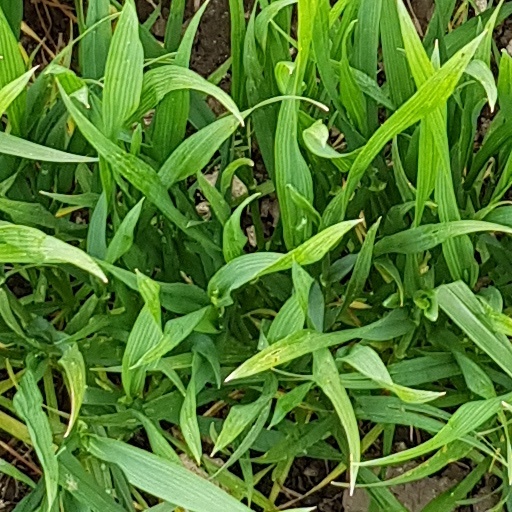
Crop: wheat